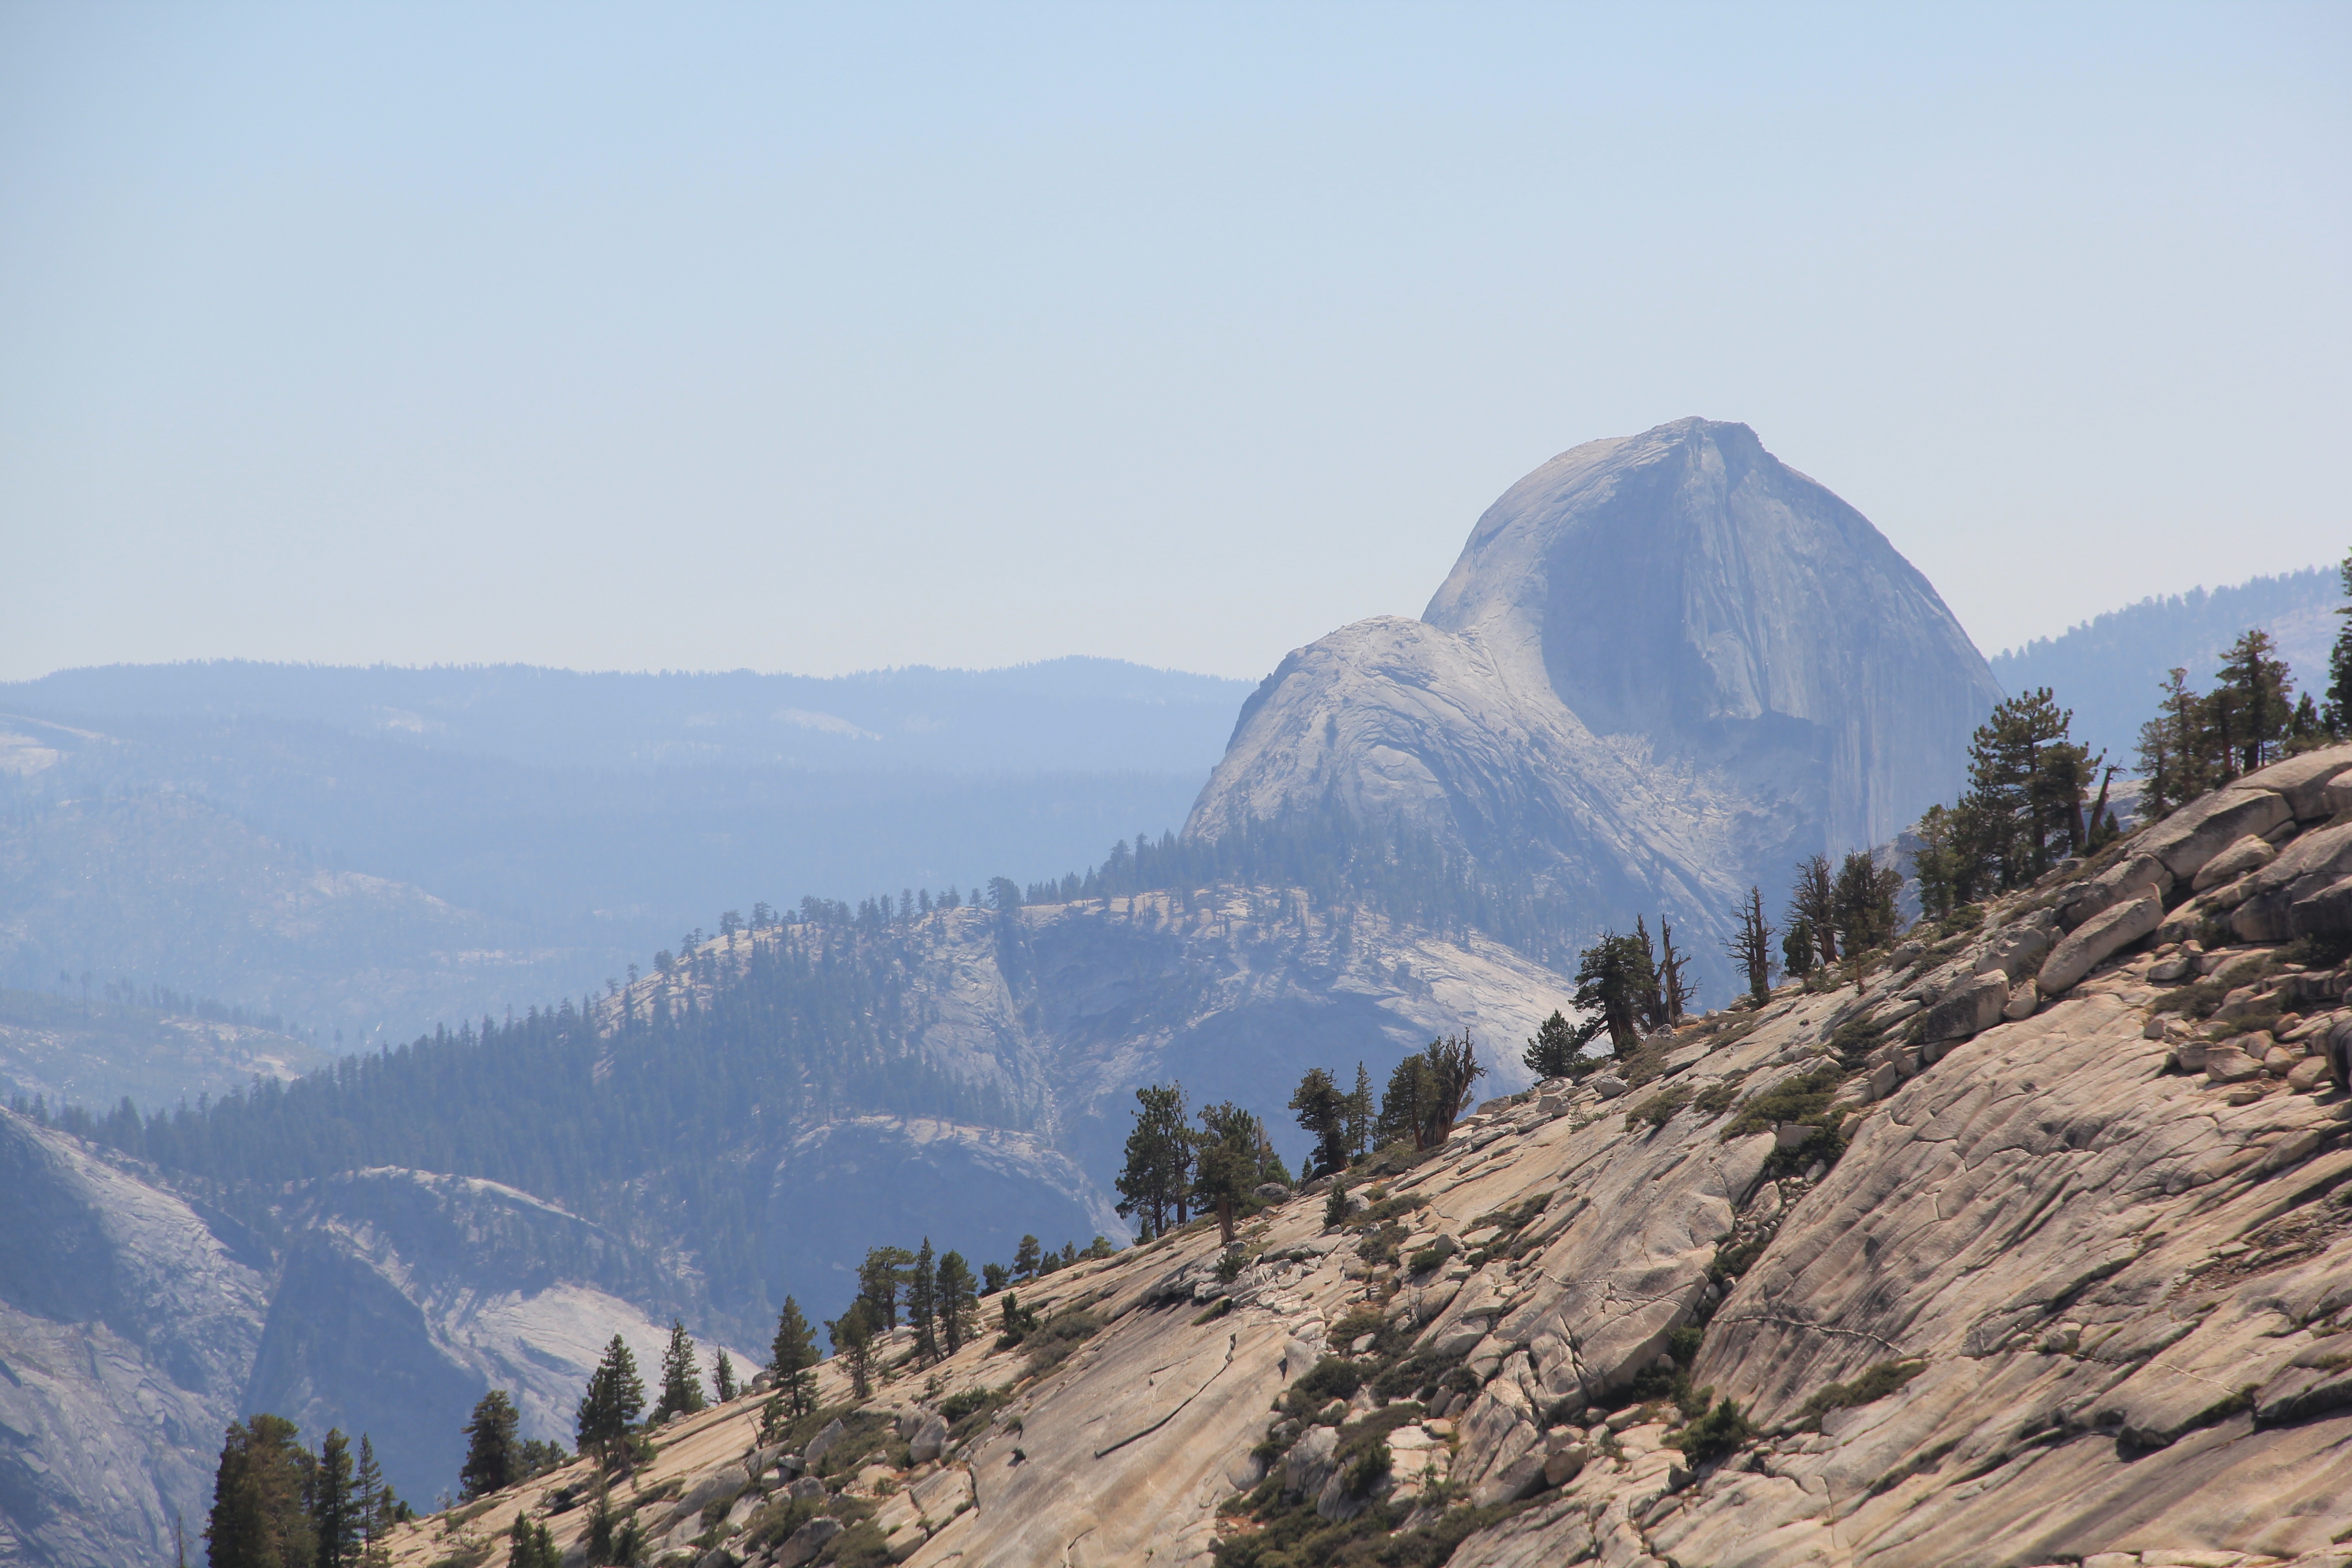
landscape, nature, rock, wilderness, walking, mountain, snow, sky, hiking, photography, adventure, valley, mountain range, stone, summer, travel, yosemite, range, wild, environment, scenic, natural, park, scenery, usa, landmark, tourism, california, ridge, summit, half dome, outdoors, national, alps, backpacking, plateau, day, scene, destinations, landform, mountain pass, geographical feature, mountainous landforms